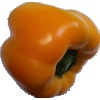
Label: yellow_pepper